Capt. James A. Hamilton House

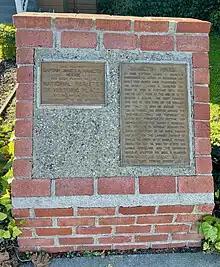
Hamilton House plaque

The Hamilton House has two plaques located on a brick wall in front of the house on 2295 S. Bascom Ave. The one on the left says the house was placed on the National Register of Historic Places by the U.S. Department of the Interior. The second plaque tells the story about Captain James A. Hamilton purchasing 21 acres of orchards and that he built this house for his family.